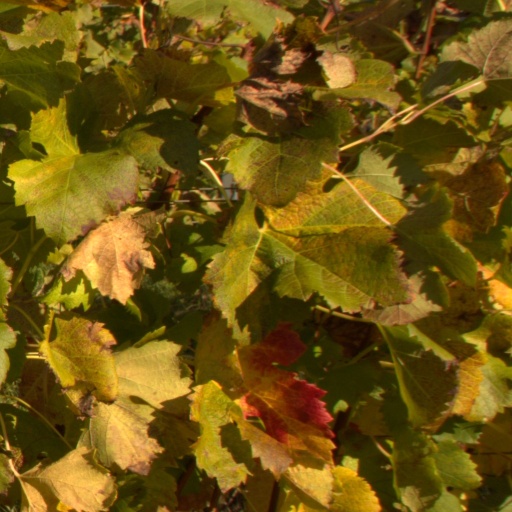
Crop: grape